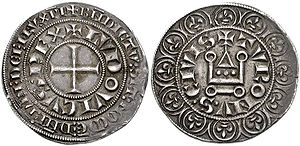
Turnos
Turnos (Gros tournois) fra 1266
Turnos er en almindelig betegnelse for den franske mønt gros tournois, der prægedes fra 1266.